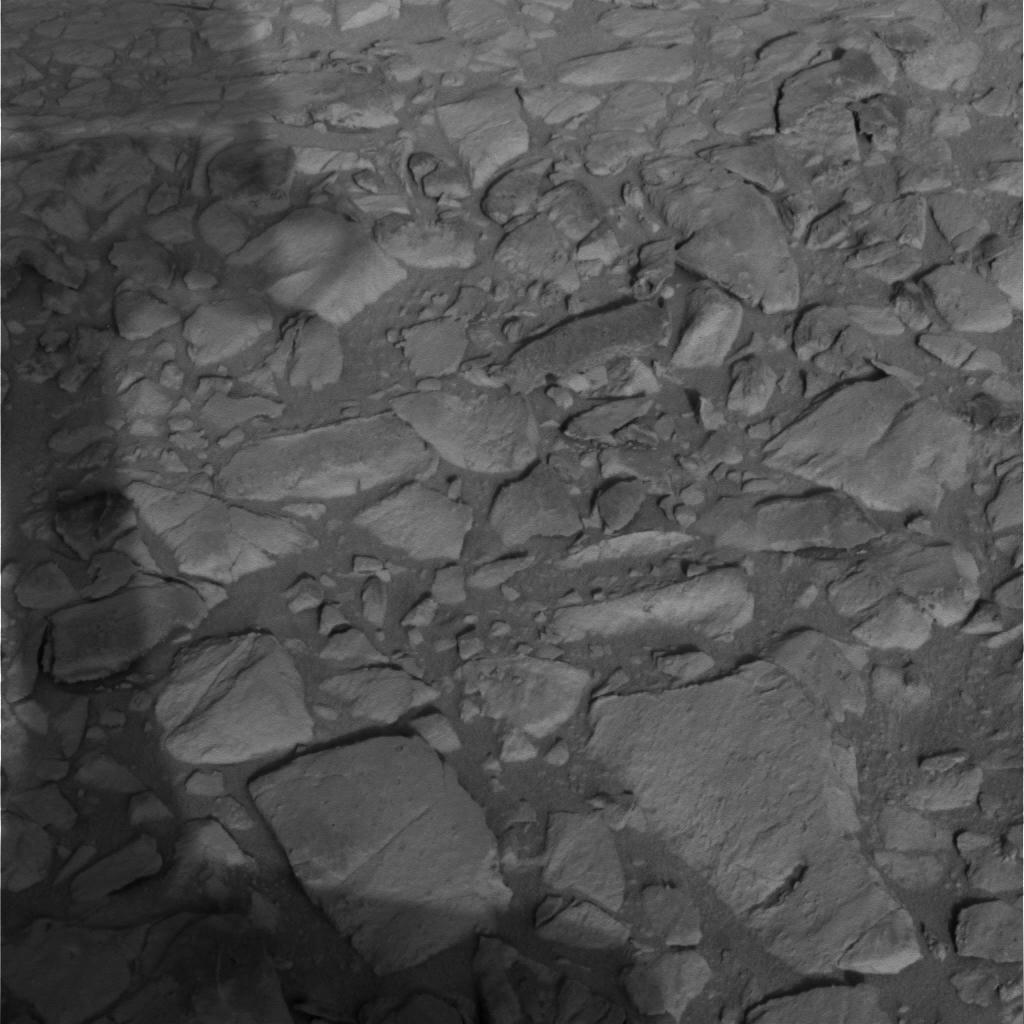
Surface features visible: Rock Outcrops, Clasts, Soil, Nearby Surface